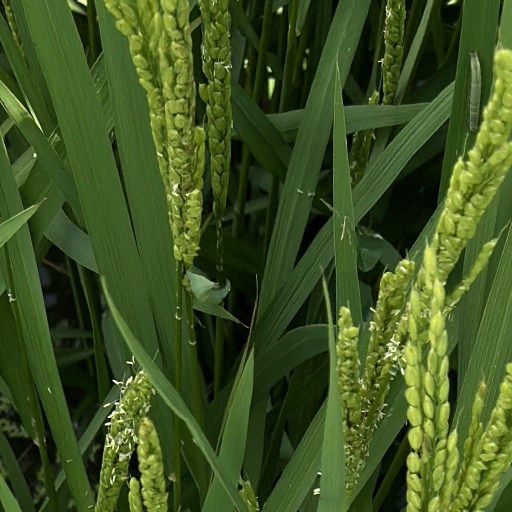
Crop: rice